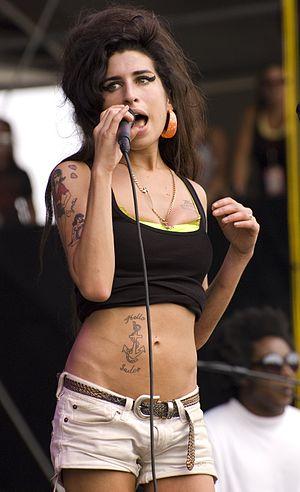
Amy Winehouse [ˈeɪmi ˈwaɪnhaʊs], née le 14 septembre 1983 à Londres et morte le 23 juillet 2011 dans cette même ville, est une chanteuse, auteur-compositrice-interprète et guitariste britannique, connue pour sa voix caractéristique rappelant celles de Dinah Washington, Sarah Vaughan ou encore Wanda Jackson. D'une manière générale, sa musique est un mélange de styles comme le jazz, le blues ou encore la soul.